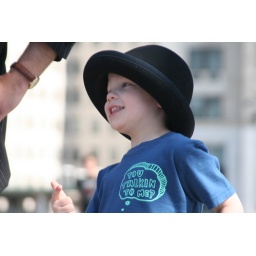
the cat in the hat